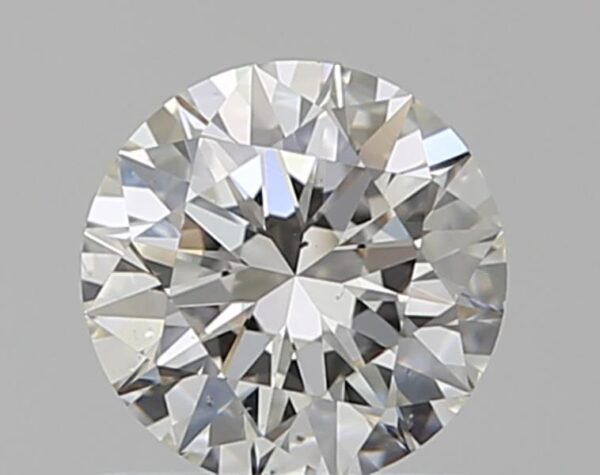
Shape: round
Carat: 0.7
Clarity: VS2
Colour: H
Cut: EX
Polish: EX
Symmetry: EX
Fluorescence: M
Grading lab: GIA
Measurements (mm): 5.7 x 5.72 x 3.52